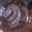
Label: snake